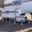
Label: truck